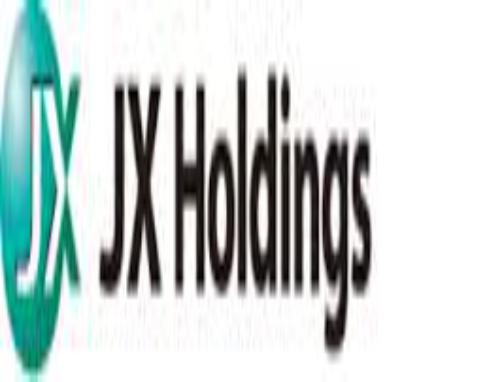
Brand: JX Holdings
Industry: Others